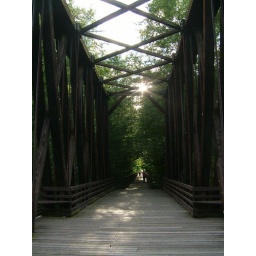
An old rail bridge near my parents house that was converted into a bike path.